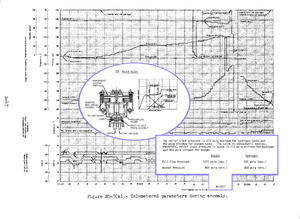
Apollo 13 est la troisième mission du programme spatial américain Apollo ayant pour objet de conduire un équipage jusque sur la Lune. Les astronautes Jim Lovell et Fred Haise devaient se poser près de la formation géologique Fra Mauro, site d'un des impacts d'astéroïde les plus importants à la surface de la Lune, tandis que Ken Mattingly devait rester en orbite. Mais la NASA pensait que ce dernier risquait d'attraper la rougeole du fait de la maladie d'un autre astronaute, et Jack Swigert fut envoyé à sa place. De plus, un accident grave, qui aurait pu être fatal pour l'équipage, se produisit durant le transit entre la Terre et la Lune et imposa l'abandon de la mission et le retour vers la Terre.